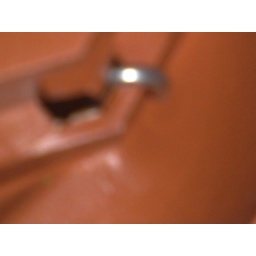
Bottom view of tension wire with &amp;quot;C&amp;quot; end hooked over rib on tub base